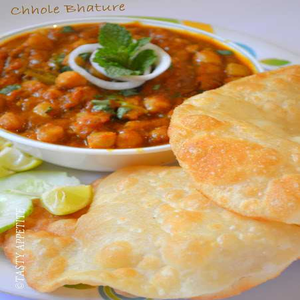
Dish: cholebhature